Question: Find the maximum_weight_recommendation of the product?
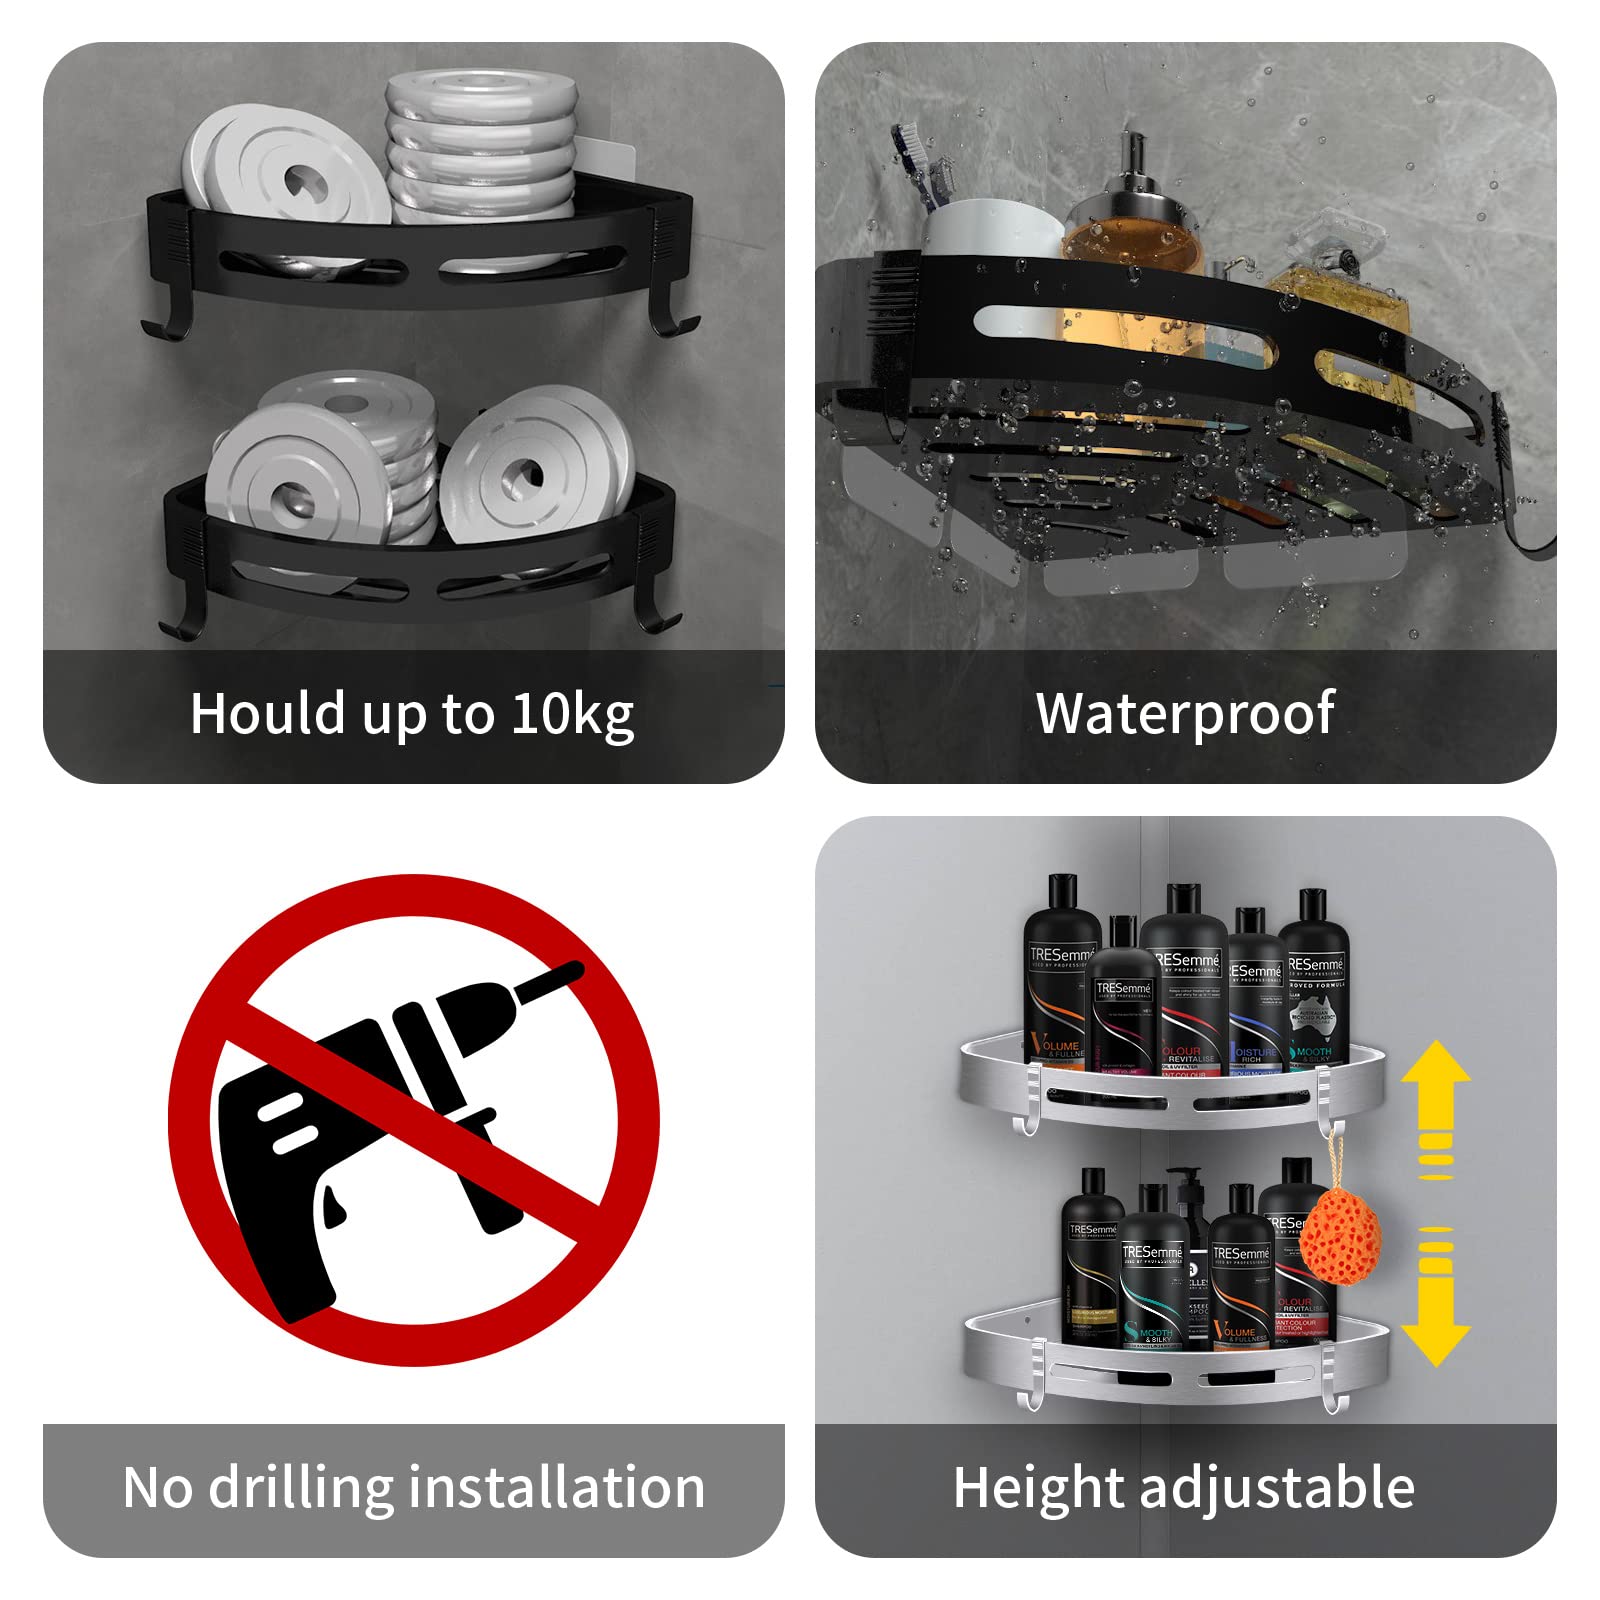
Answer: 10.0 kilogram